Automatic rifle

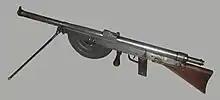
Chauchat Automatic Rifle

The Chauchat, designed in 1907, was one of the first automatic rifles to be adopted by a military. Its official design was the Fusil Mitrailleur Modele 1915 CSRG. It was placed into French Infantry in 1916, and was used by the French army in the First World War. The Chauchat in 8mm Lebel was also extensively used in 1917–18 by the American Expeditionary Forces (A.E.F.), where it was officially designated as the "Automatic Rifle, Model 1915 (Chauchat)".